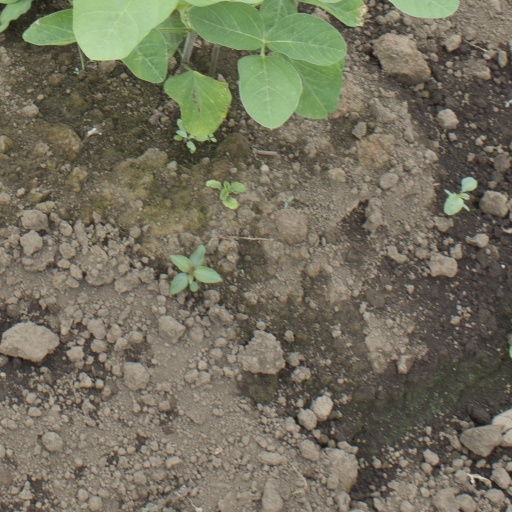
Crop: soybean